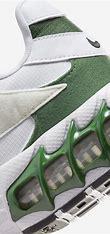
Brand: Nike
Model: Zoom Air Fire